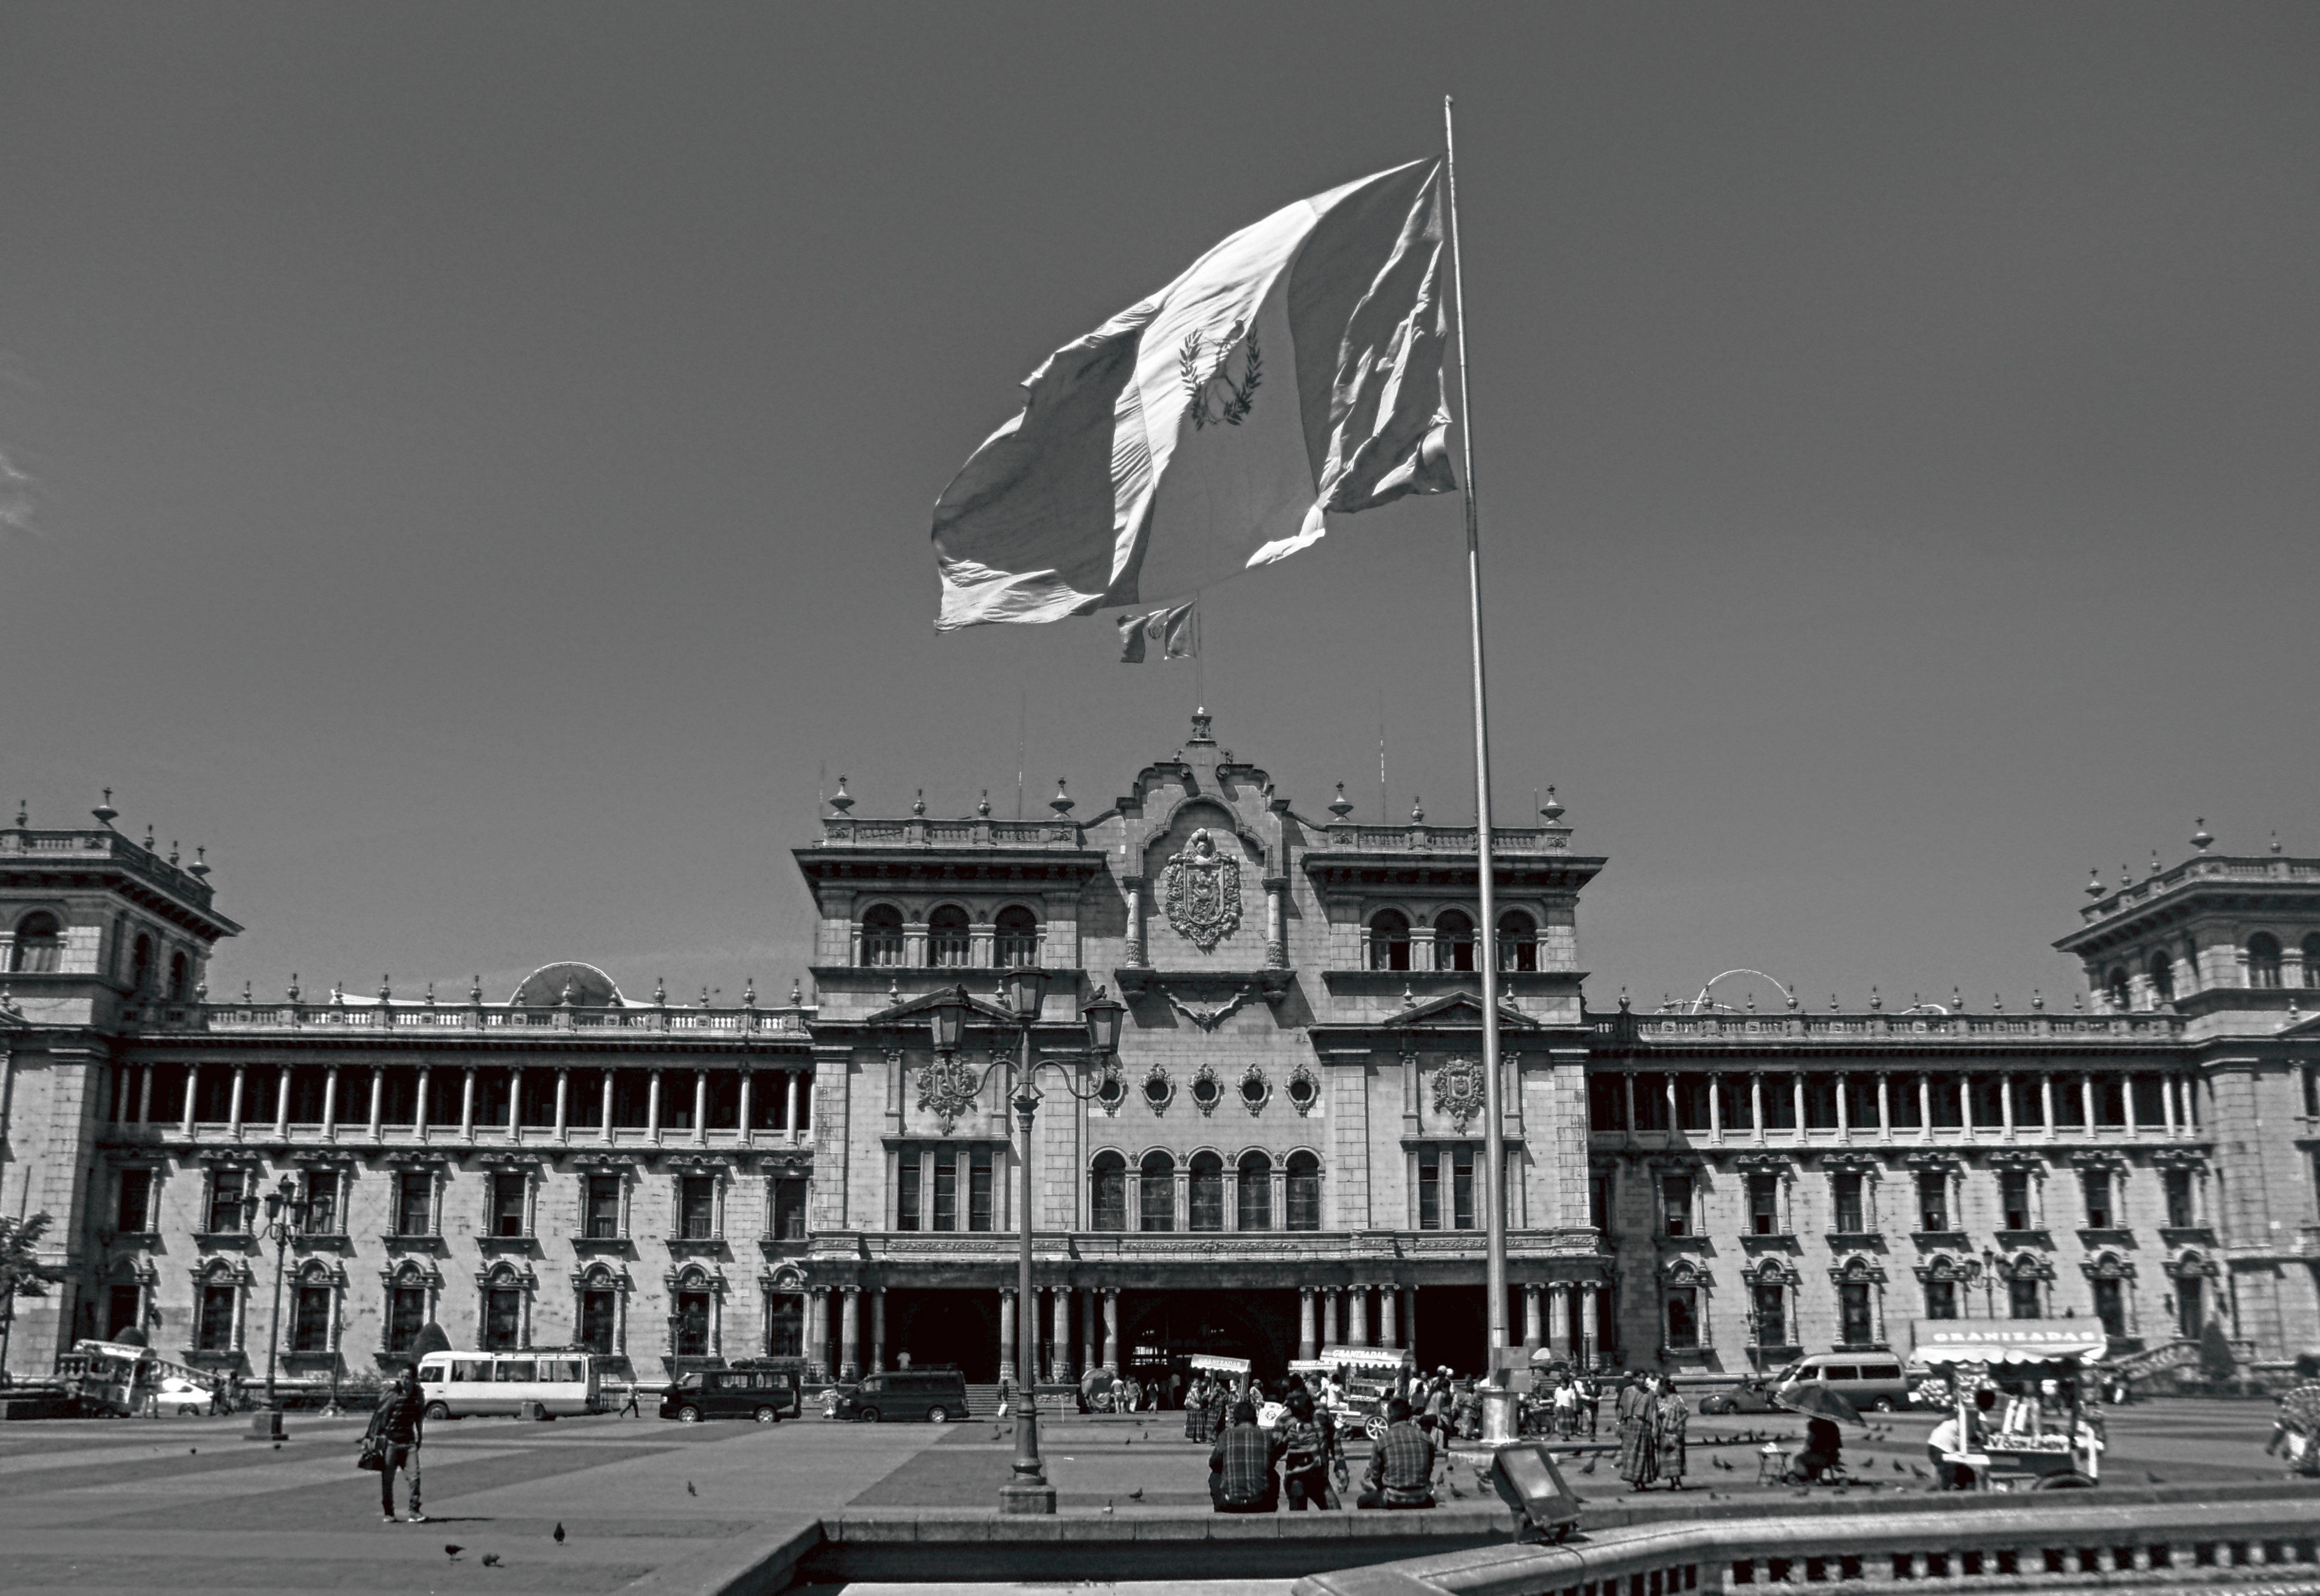
black and white, landmark, metropolis, city, urban area, architecture, human settlement, monochrome, monochrome photography, cityscape, downtown, town square, monument, opera house, facade, shape, stadium, skyscraper